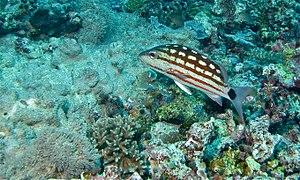
Fais est un atoll surélevé situé approximativement à 87 kilomètres à l'est d'Ulithi et 251 km au nord-est de Yap, dans les îles Carolines dans l'océan Pacifique. Il appartient aux îles extérieures de Yap. Du point de vue administratif, c'est une municipalité de l'État de Yap, dans les États fédérés de Micronésie.